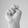
ASL letter: N